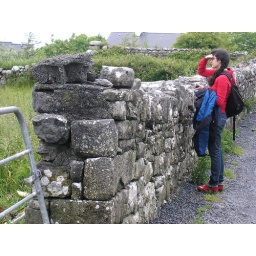
Day 4 - Kilfenora Cathedral - Stef by one of many many stone walls